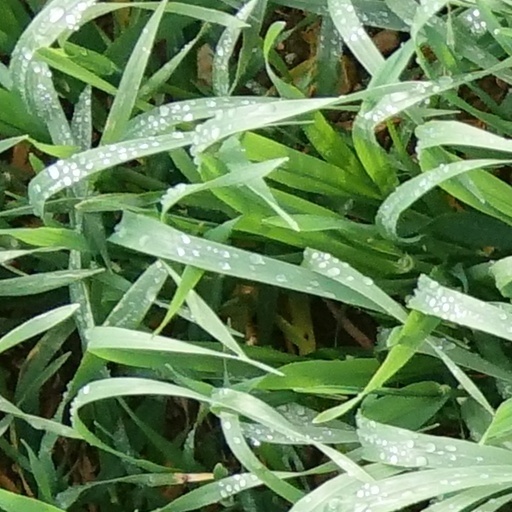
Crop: wheat